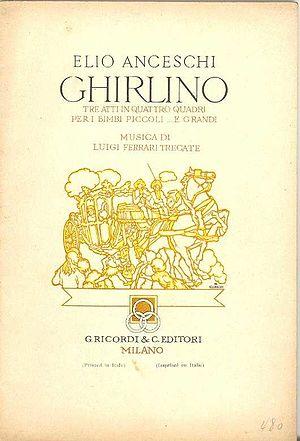
Luigi Ferrari Trecate est un compositeur, organiste et pédagogue italien.